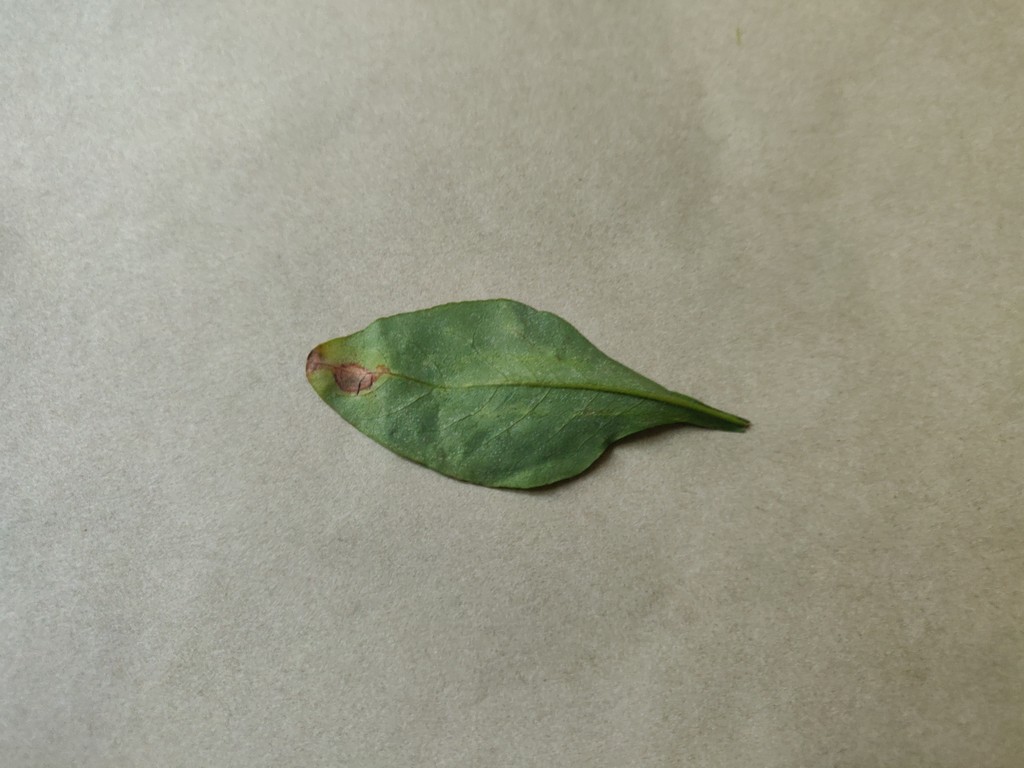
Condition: Unhealthy
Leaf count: single
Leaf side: back